Mark Tredinnick

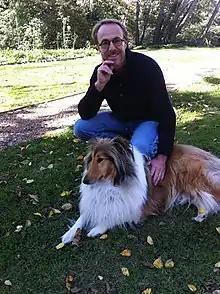
Mark Tredinnick

Mark Tredinnick won the Montreal International Poetry Prize in 2011 and the Cardiff International Poetry Prize in 2012. He has won in recent years, as well as the international prizes, a number of major Australian awards—The Blake and Newcastle Prizes, among them, and a Premier's Literature Prize (for Fire Diary).